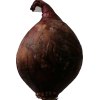
Label: red_onion